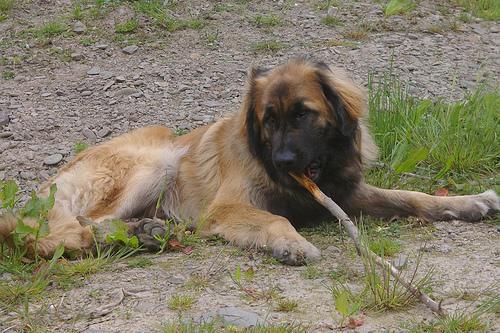
leonberger